Duesenberg Guitars

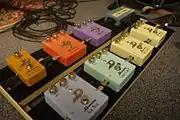
Duesenberg effect pedals

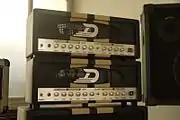
Duesenberg Amplifier Doozy II

Besides its electric guitars and basses, such as its most successful model, the Starplayer TV, the company produces high-end music equipment like amplifiers, effects pedals, and pickups.